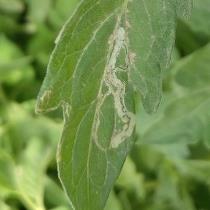
Crop: Tomato
Condition: mite-d